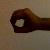
The image shows a hand gesture representing the number 0 in Indian Sign Language.